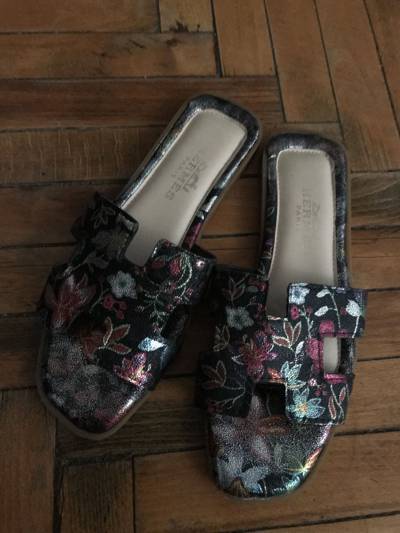
Waste category: shoes